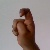
The image shows a hand gesture representing the letter 'X' in Indian Sign Language.